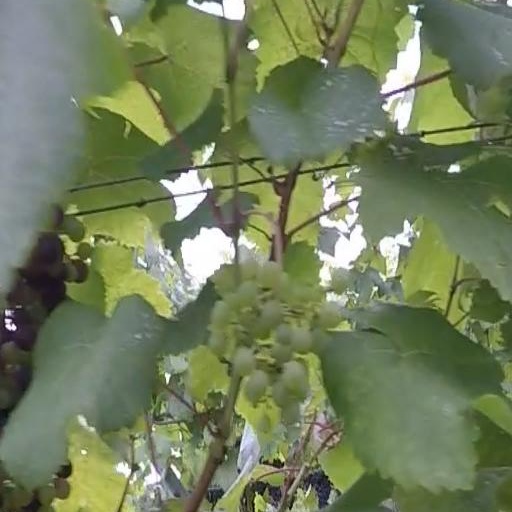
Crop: grape